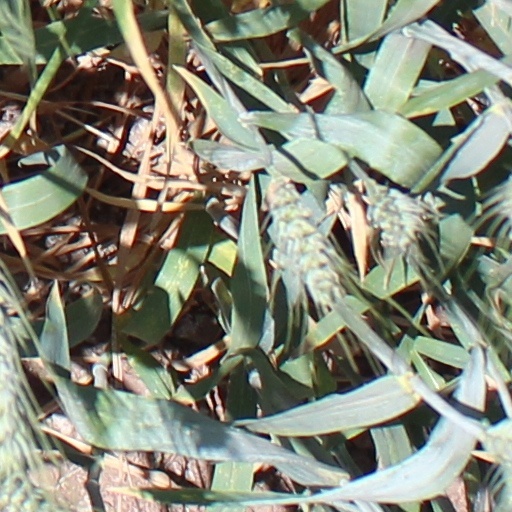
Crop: wheat